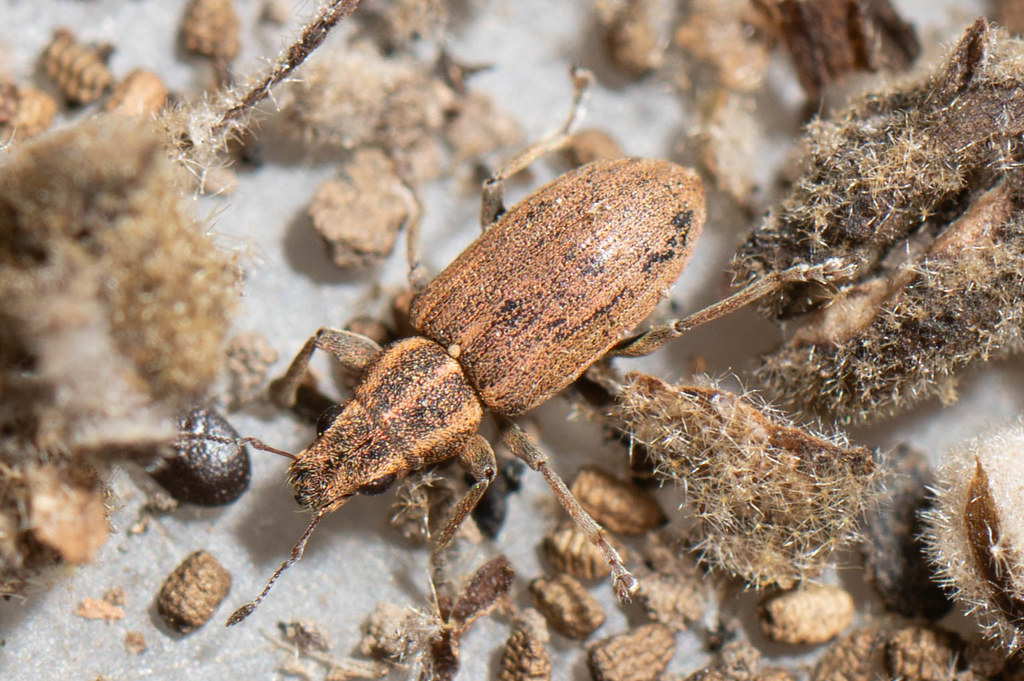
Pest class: pea_leaf_weevil